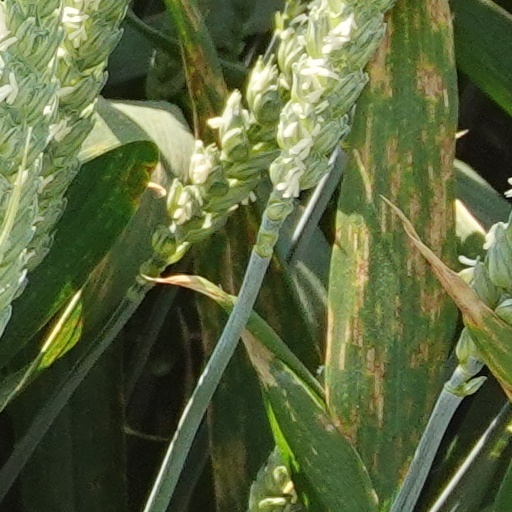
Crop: wheat